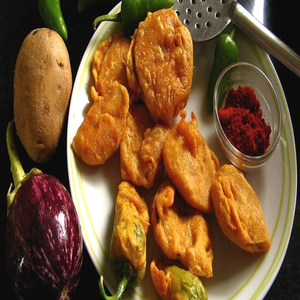
Dish: pakora